Kyū-Yodo River

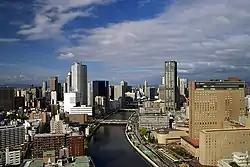
Dojima River

This is the name for the section from the Tenjimbashi (bridge) to the Funatsubashi (bridge) along the north shore of Nakanoshima Island; the Japanese name is Dōjima-gawa (堂島川).